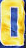
Number: 0